Shiv Verma

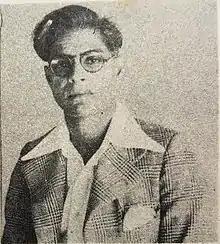
Verma in 1928

Shiv Verma (Hindi: शिव वर्मा; 9 February 1904 — 10 January 1997) was an Indian Marxist revolutionary and a member of the Hindustan Socialist Republican Association.